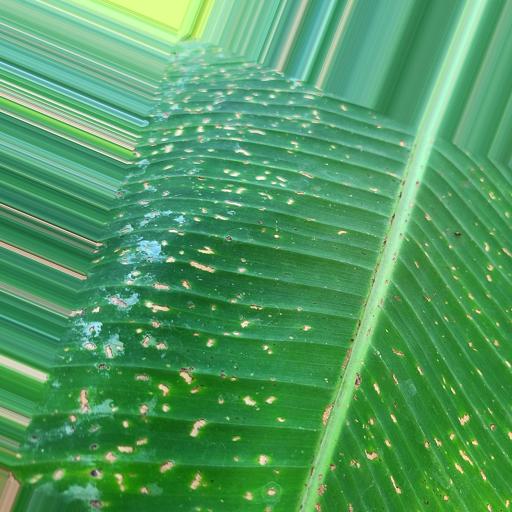
Label: insect_pest